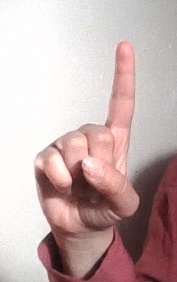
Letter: bb